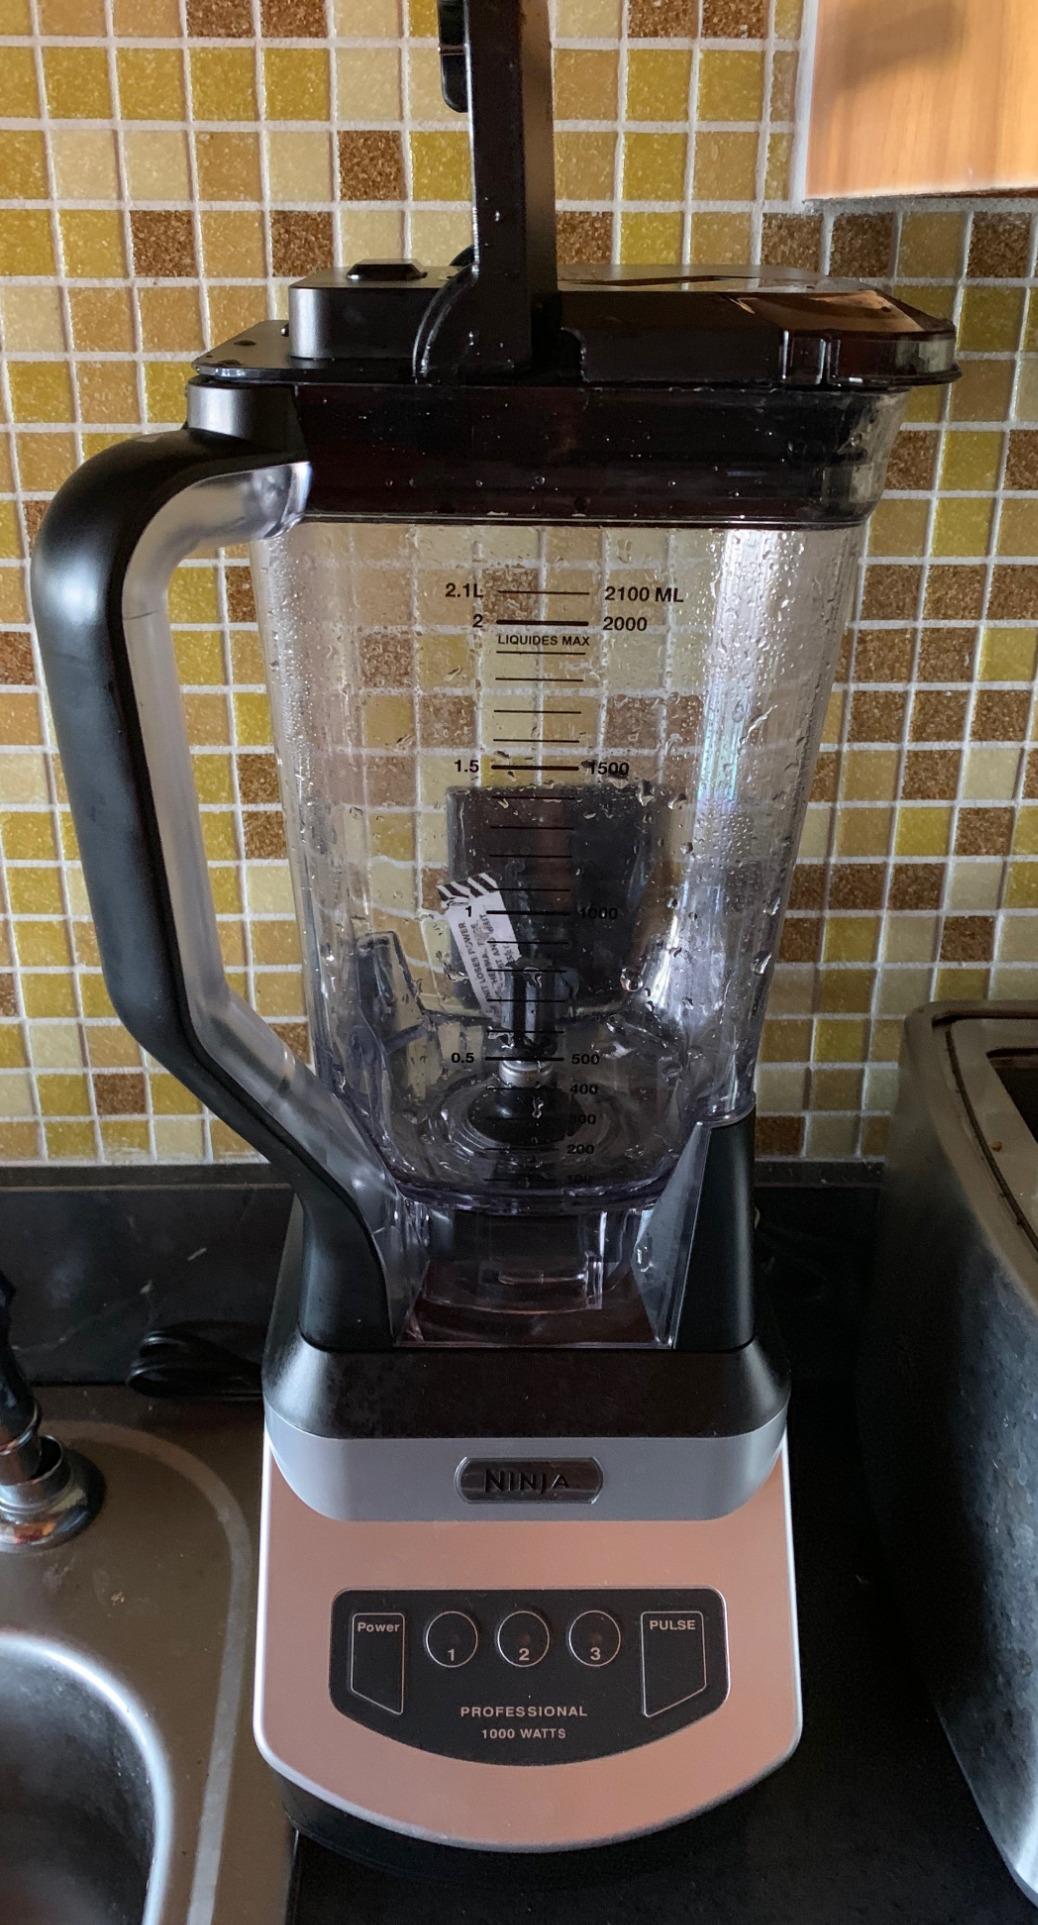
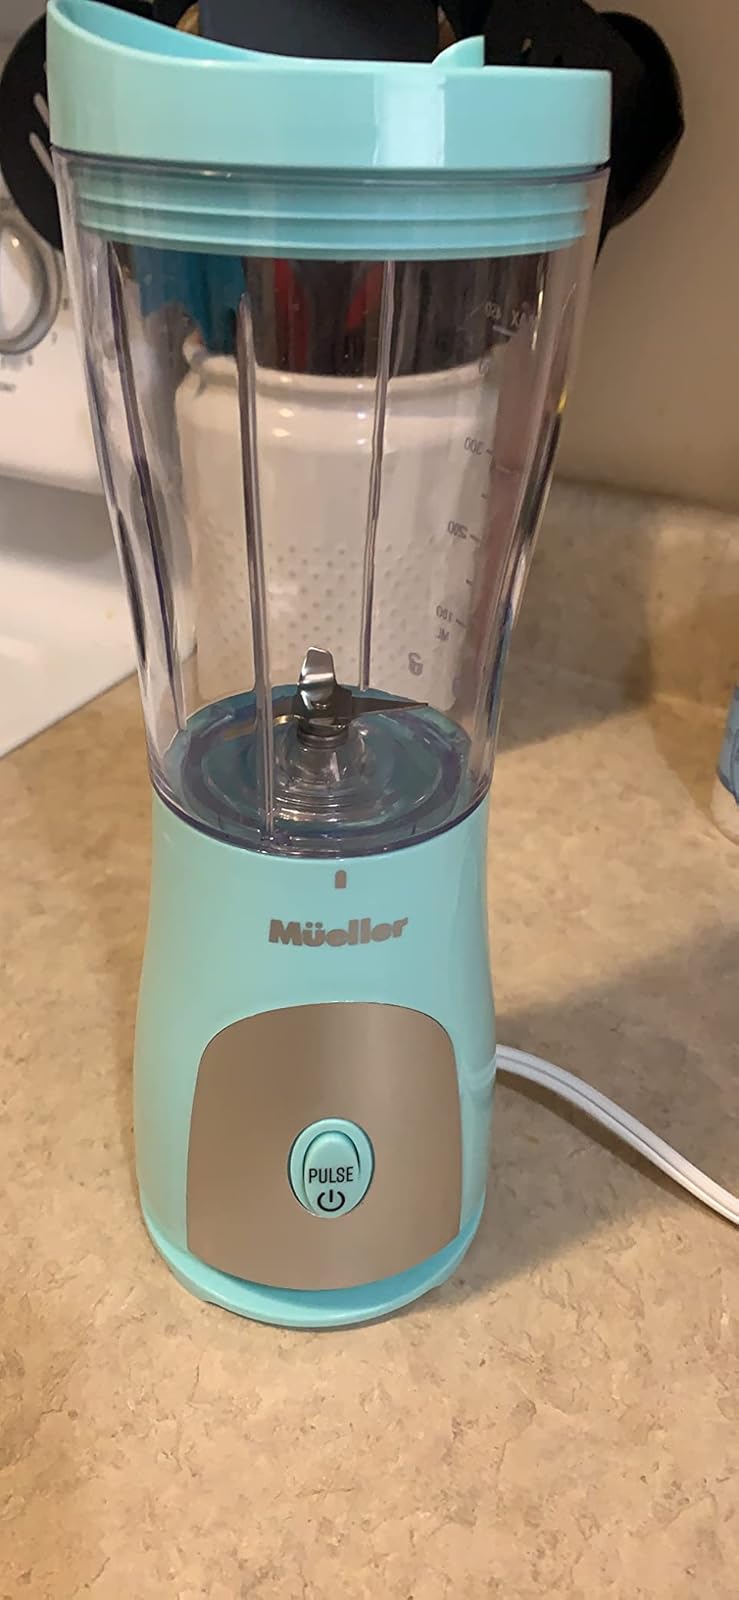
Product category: items_blender
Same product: no